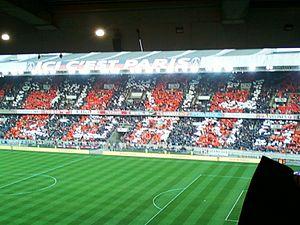
Tifo ""Paris 40 ans"" lors du match Paris SG-Lille OSC du 21 mai 2011 au Parc des Princes"
Les supporters du Paris Saint-Germain Football Club encouragent et soutiennent le club de football français du PSG. Ce club est le seul club de football d'Île-de-France à jouer en Ligue 1.